Kujawy, Opole Voivodeship

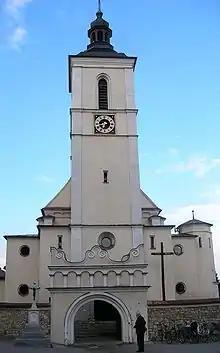
Catholic Church

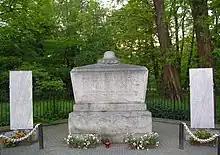
World War I Memorial

The first mention of the village dates to 1383, when the Piast Prince Ladislaus II titled himself as Duke of Opole, Prudnik, Dobra, and Kujawy. The name of the village also appears in a tithing register in 1447. Before 1945 it belonged to the district of Landkreis Neustadt O.S.